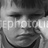
Emotion: sad